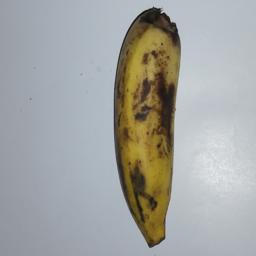
Banana variety: Champa Kola